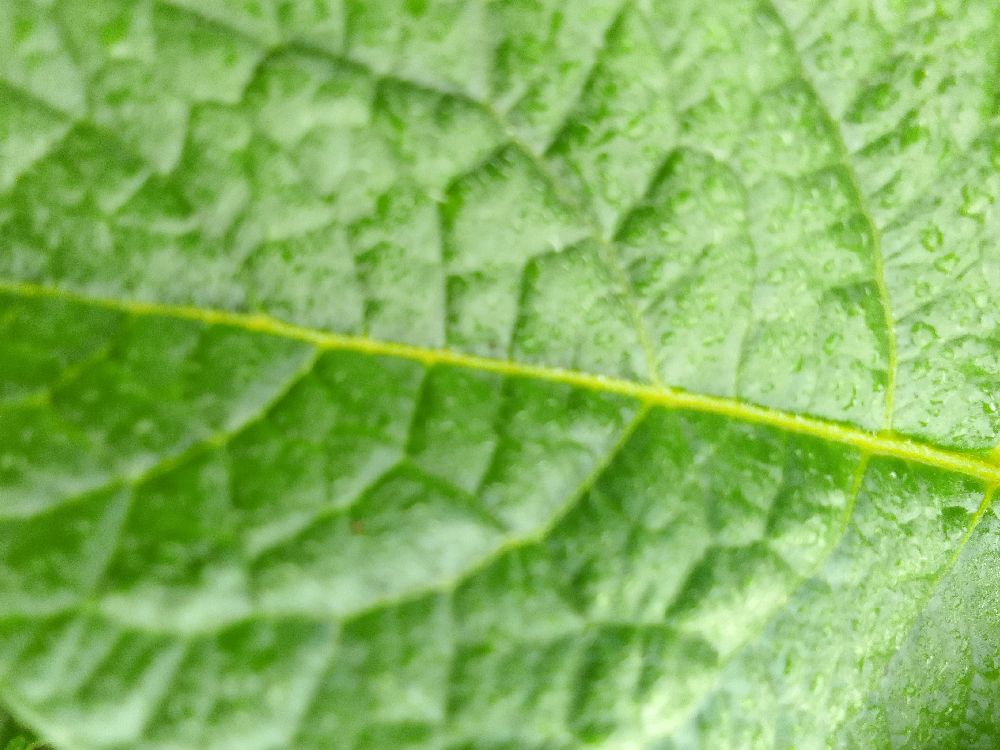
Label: Healthy